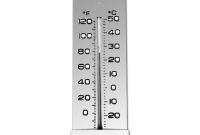
Thermometer 10" Deluxe ABS -
Brand: GBI Pool Services Inc.
Thermometer for a pool or hot tub.
Category: Home & Garden > Pool & Spa > Pool & Spa Accessories